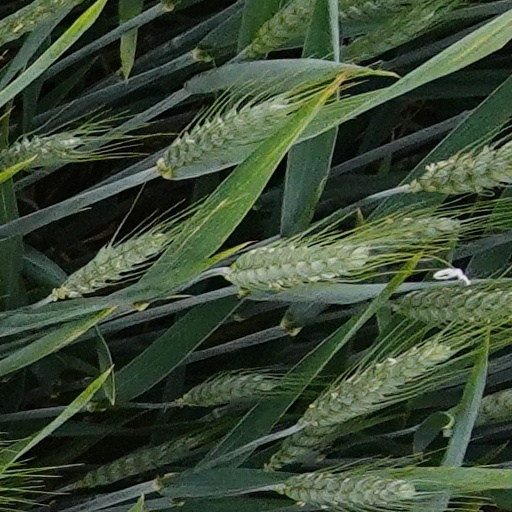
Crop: wheat